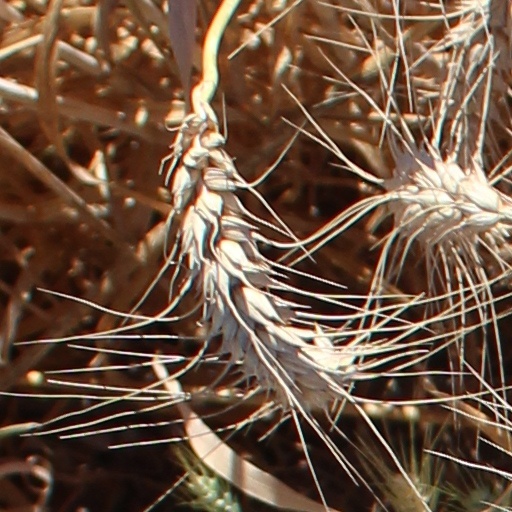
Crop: wheat